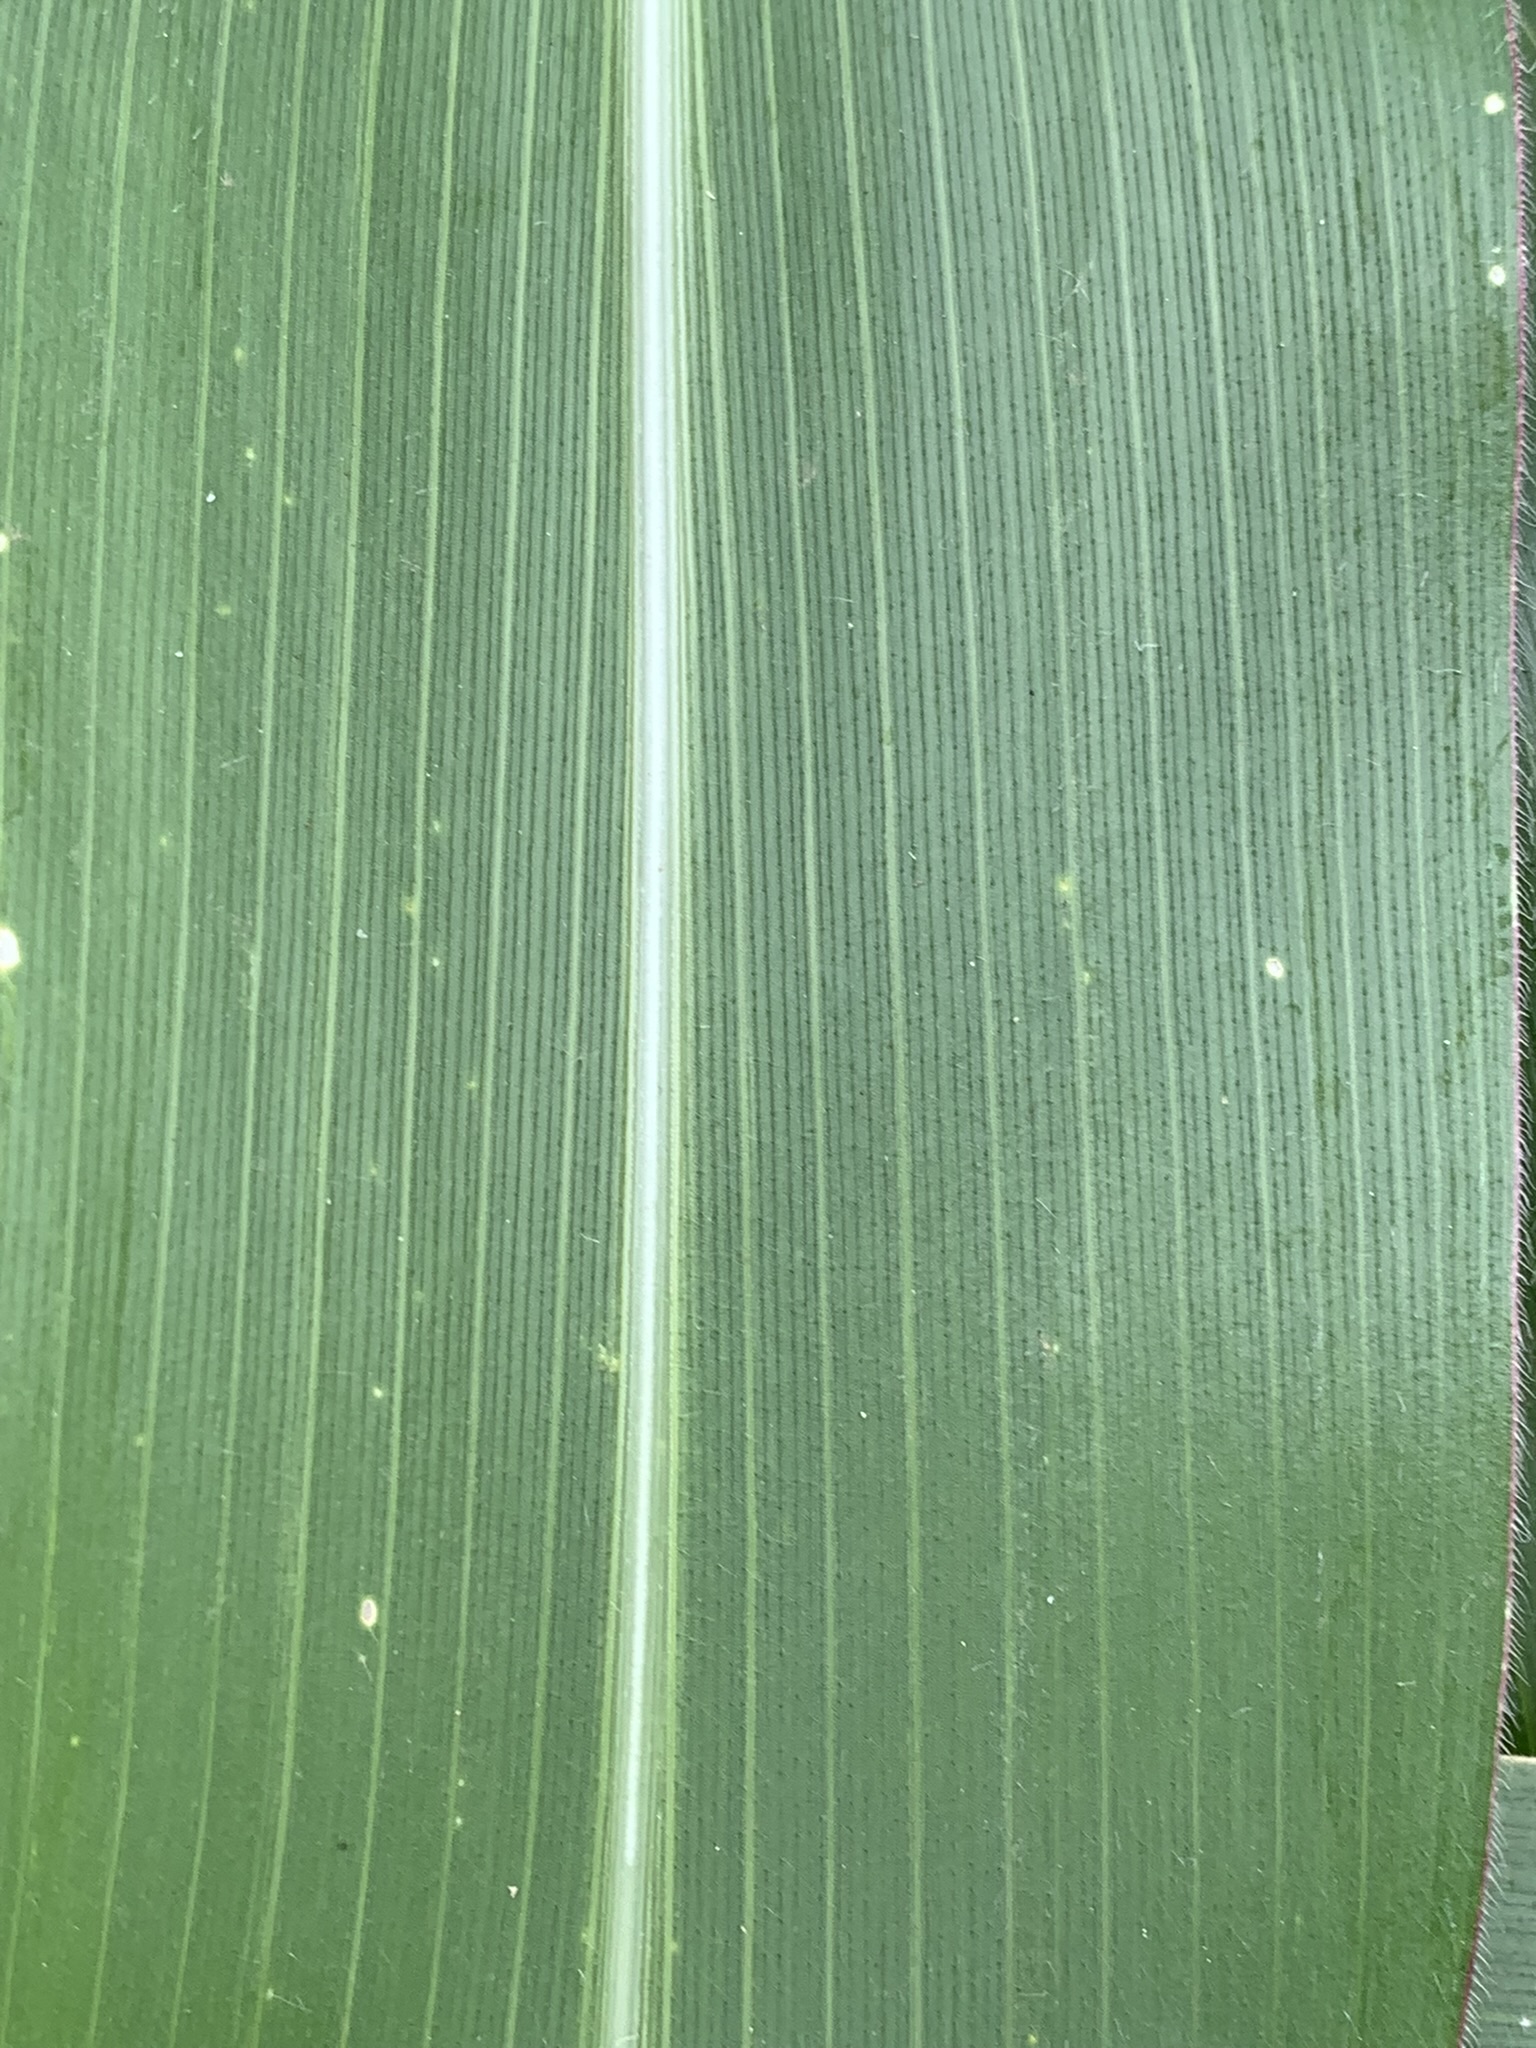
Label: Healthy